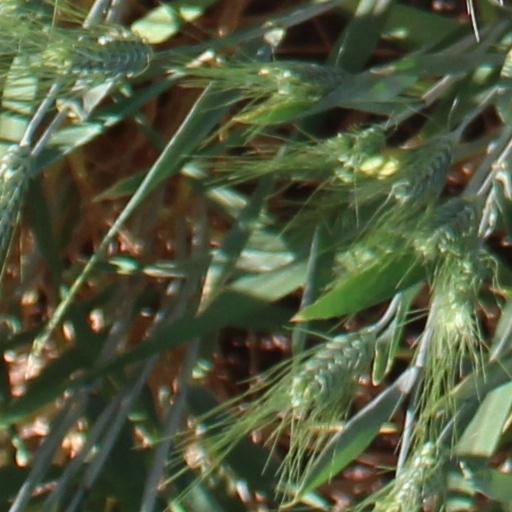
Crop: wheat